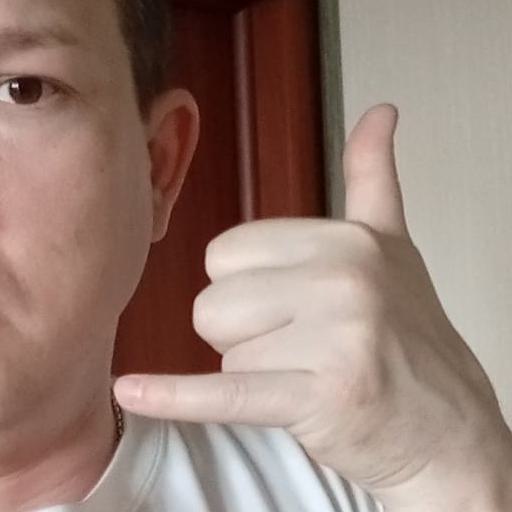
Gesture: call